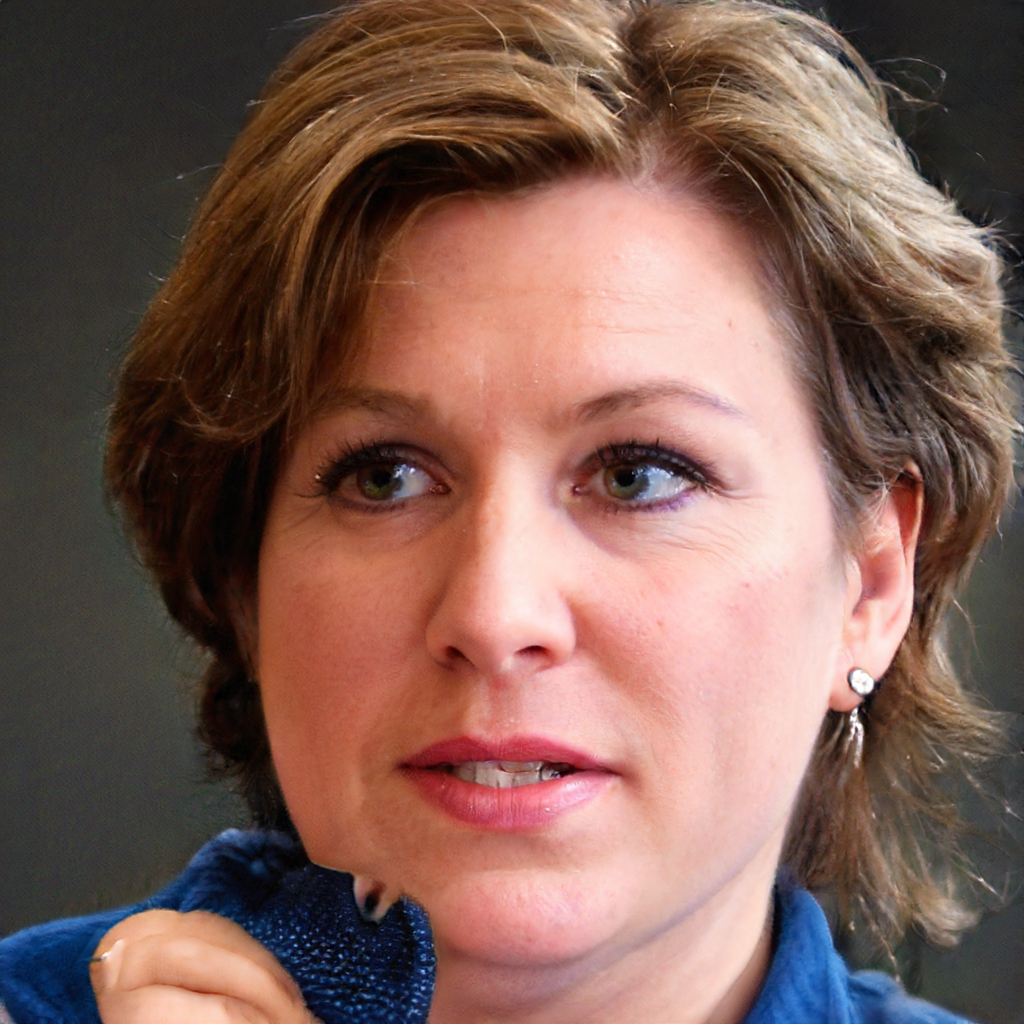
Gender: Female